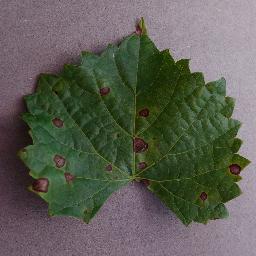
Label: Grape___Black_rot